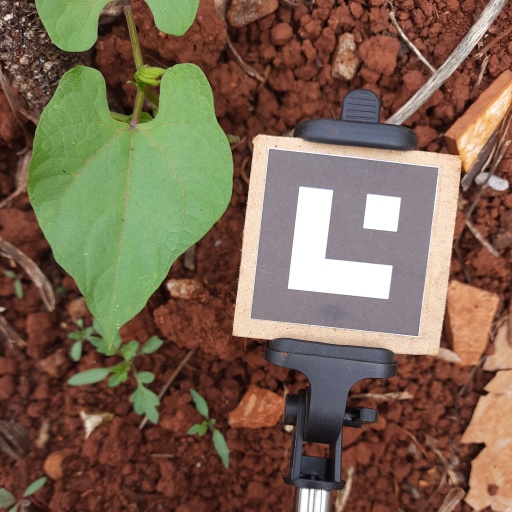
Observations: wavy surface, no eating holes, under shade